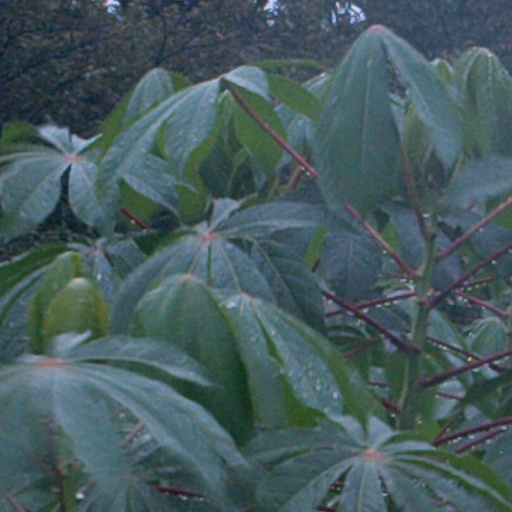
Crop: cassava